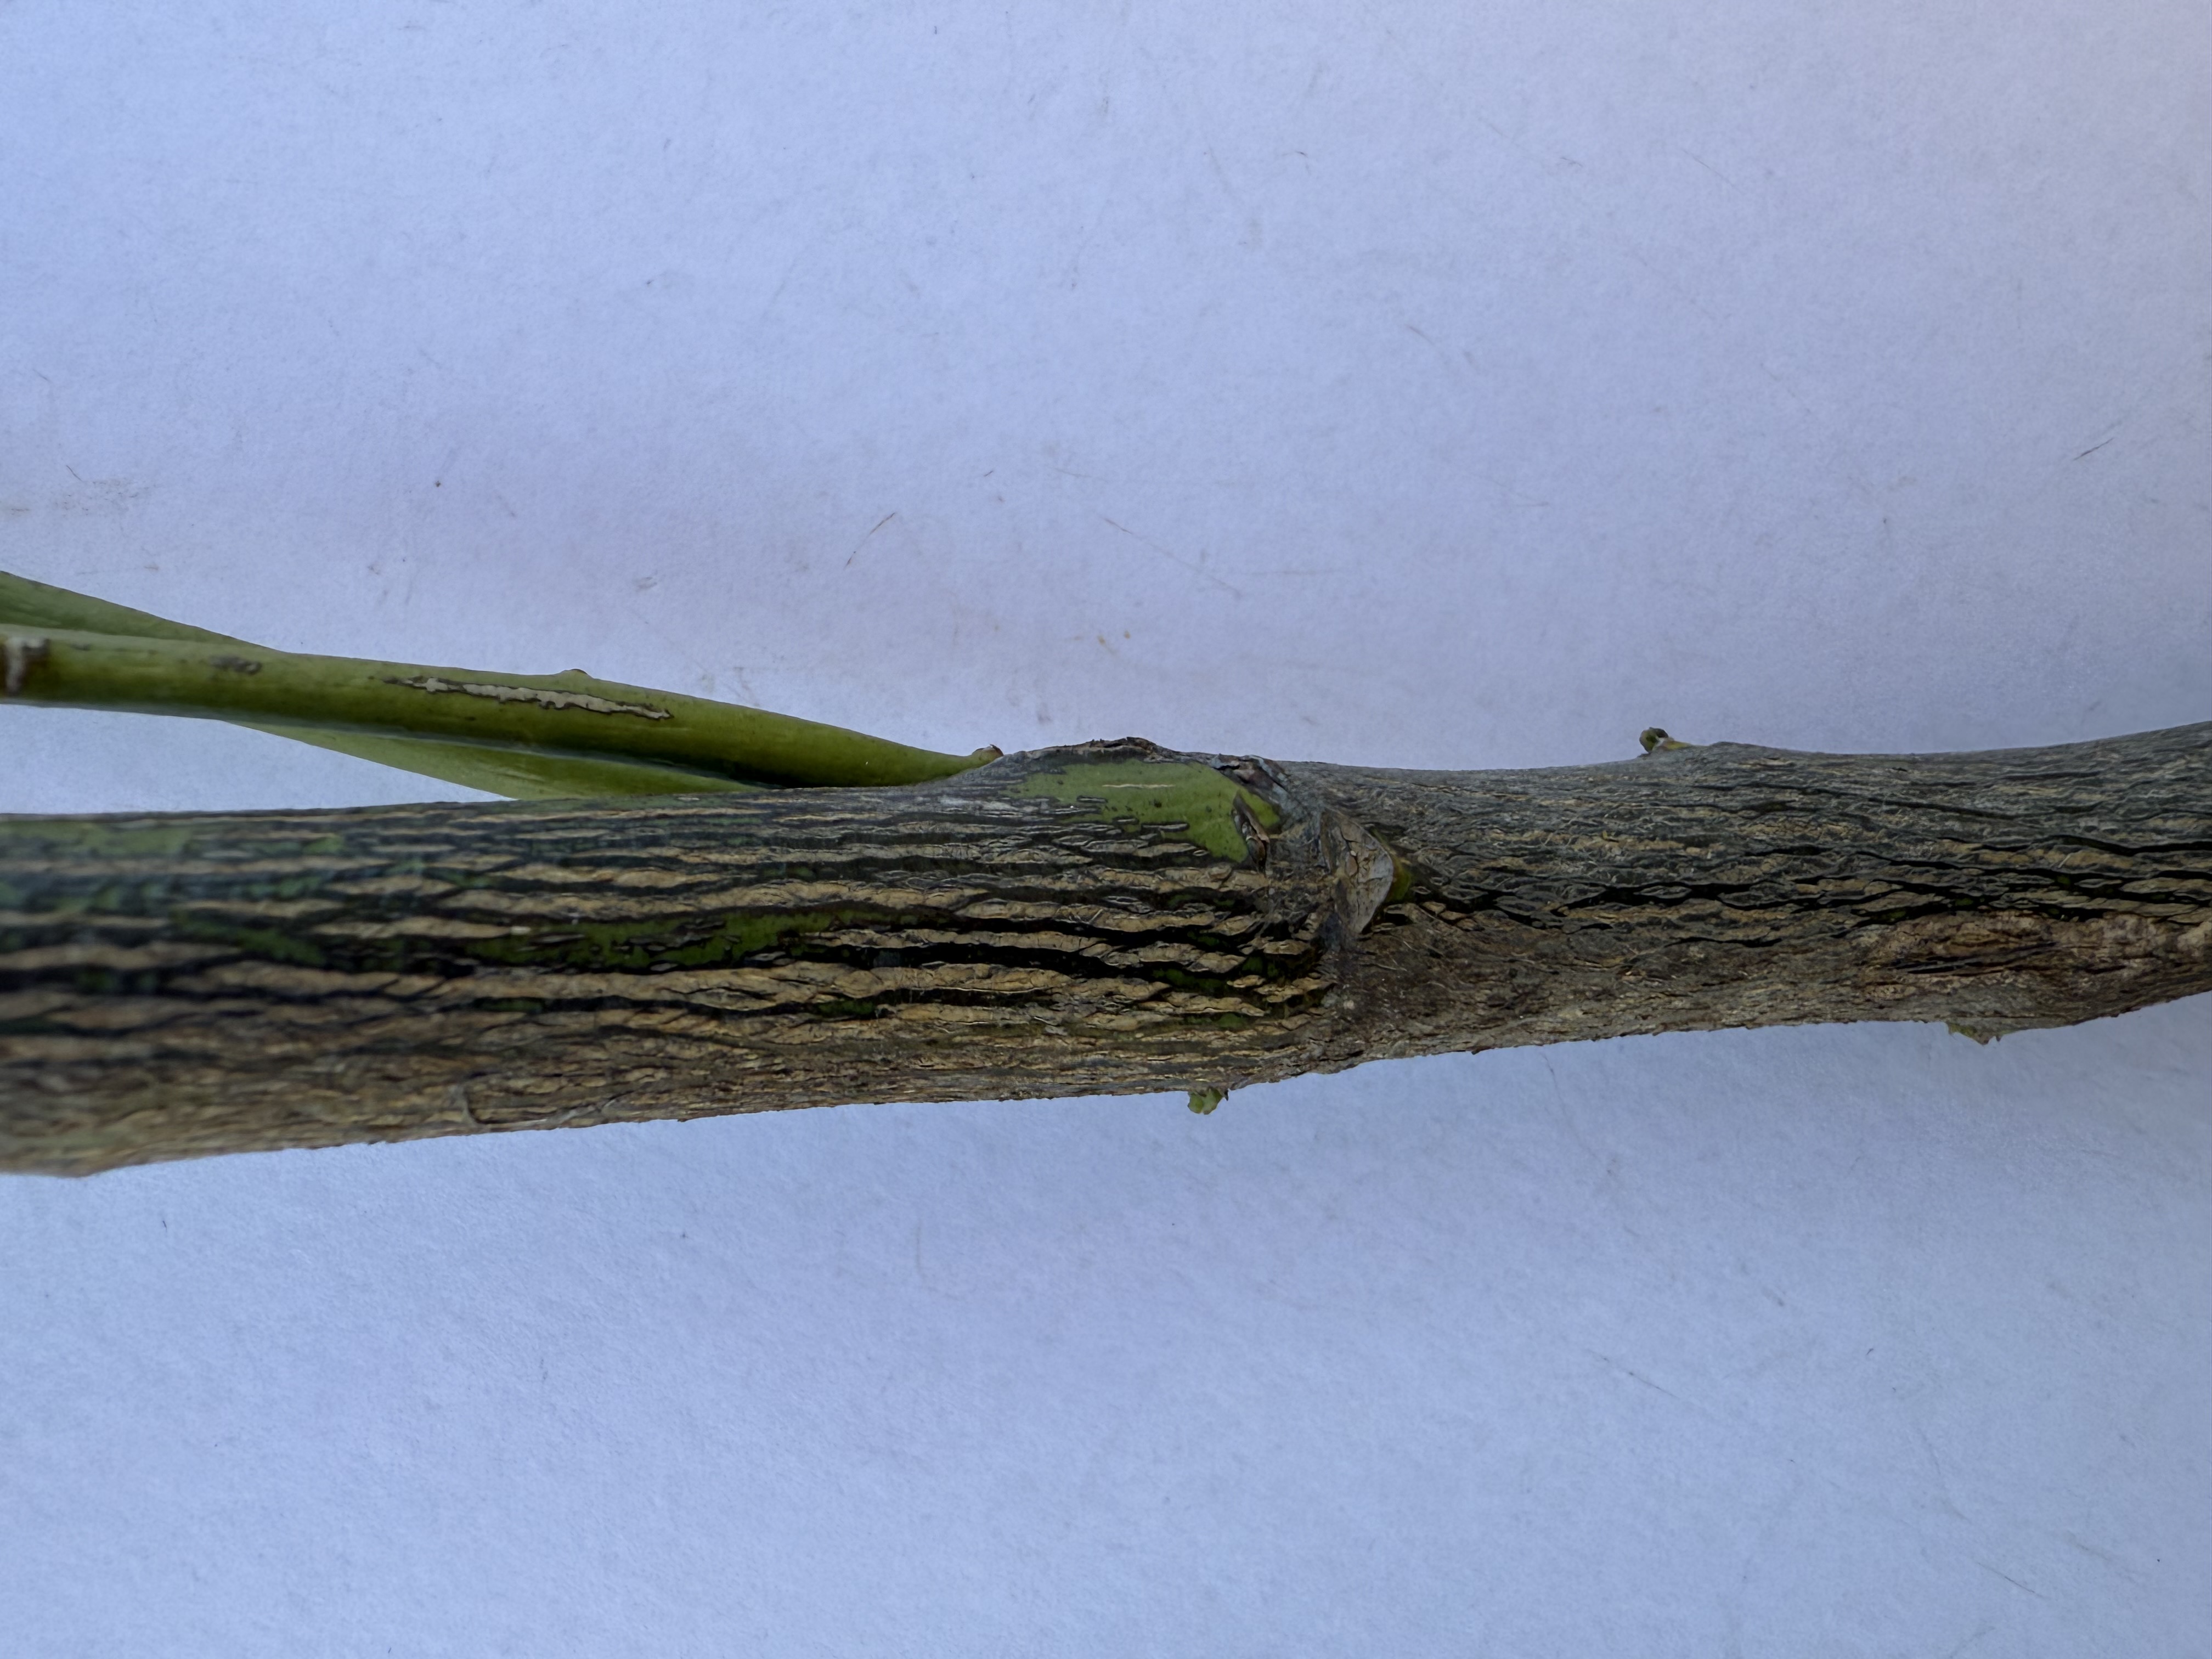
Variety: Lemon